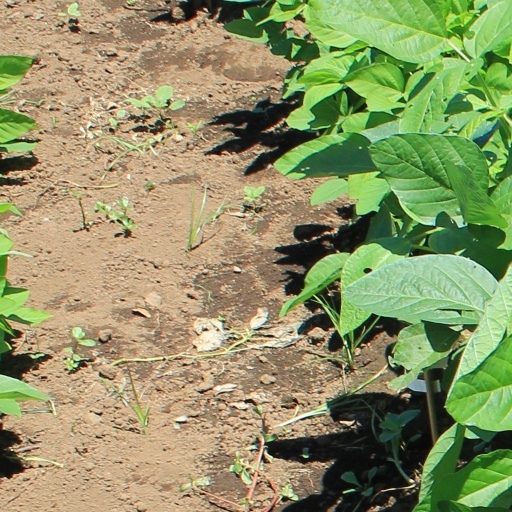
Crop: soybean